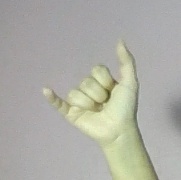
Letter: ya